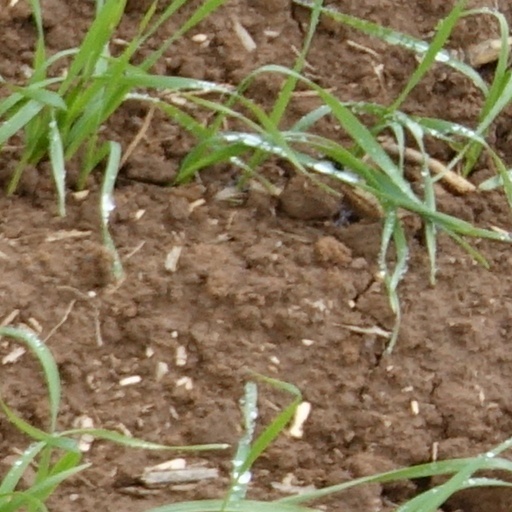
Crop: wheat